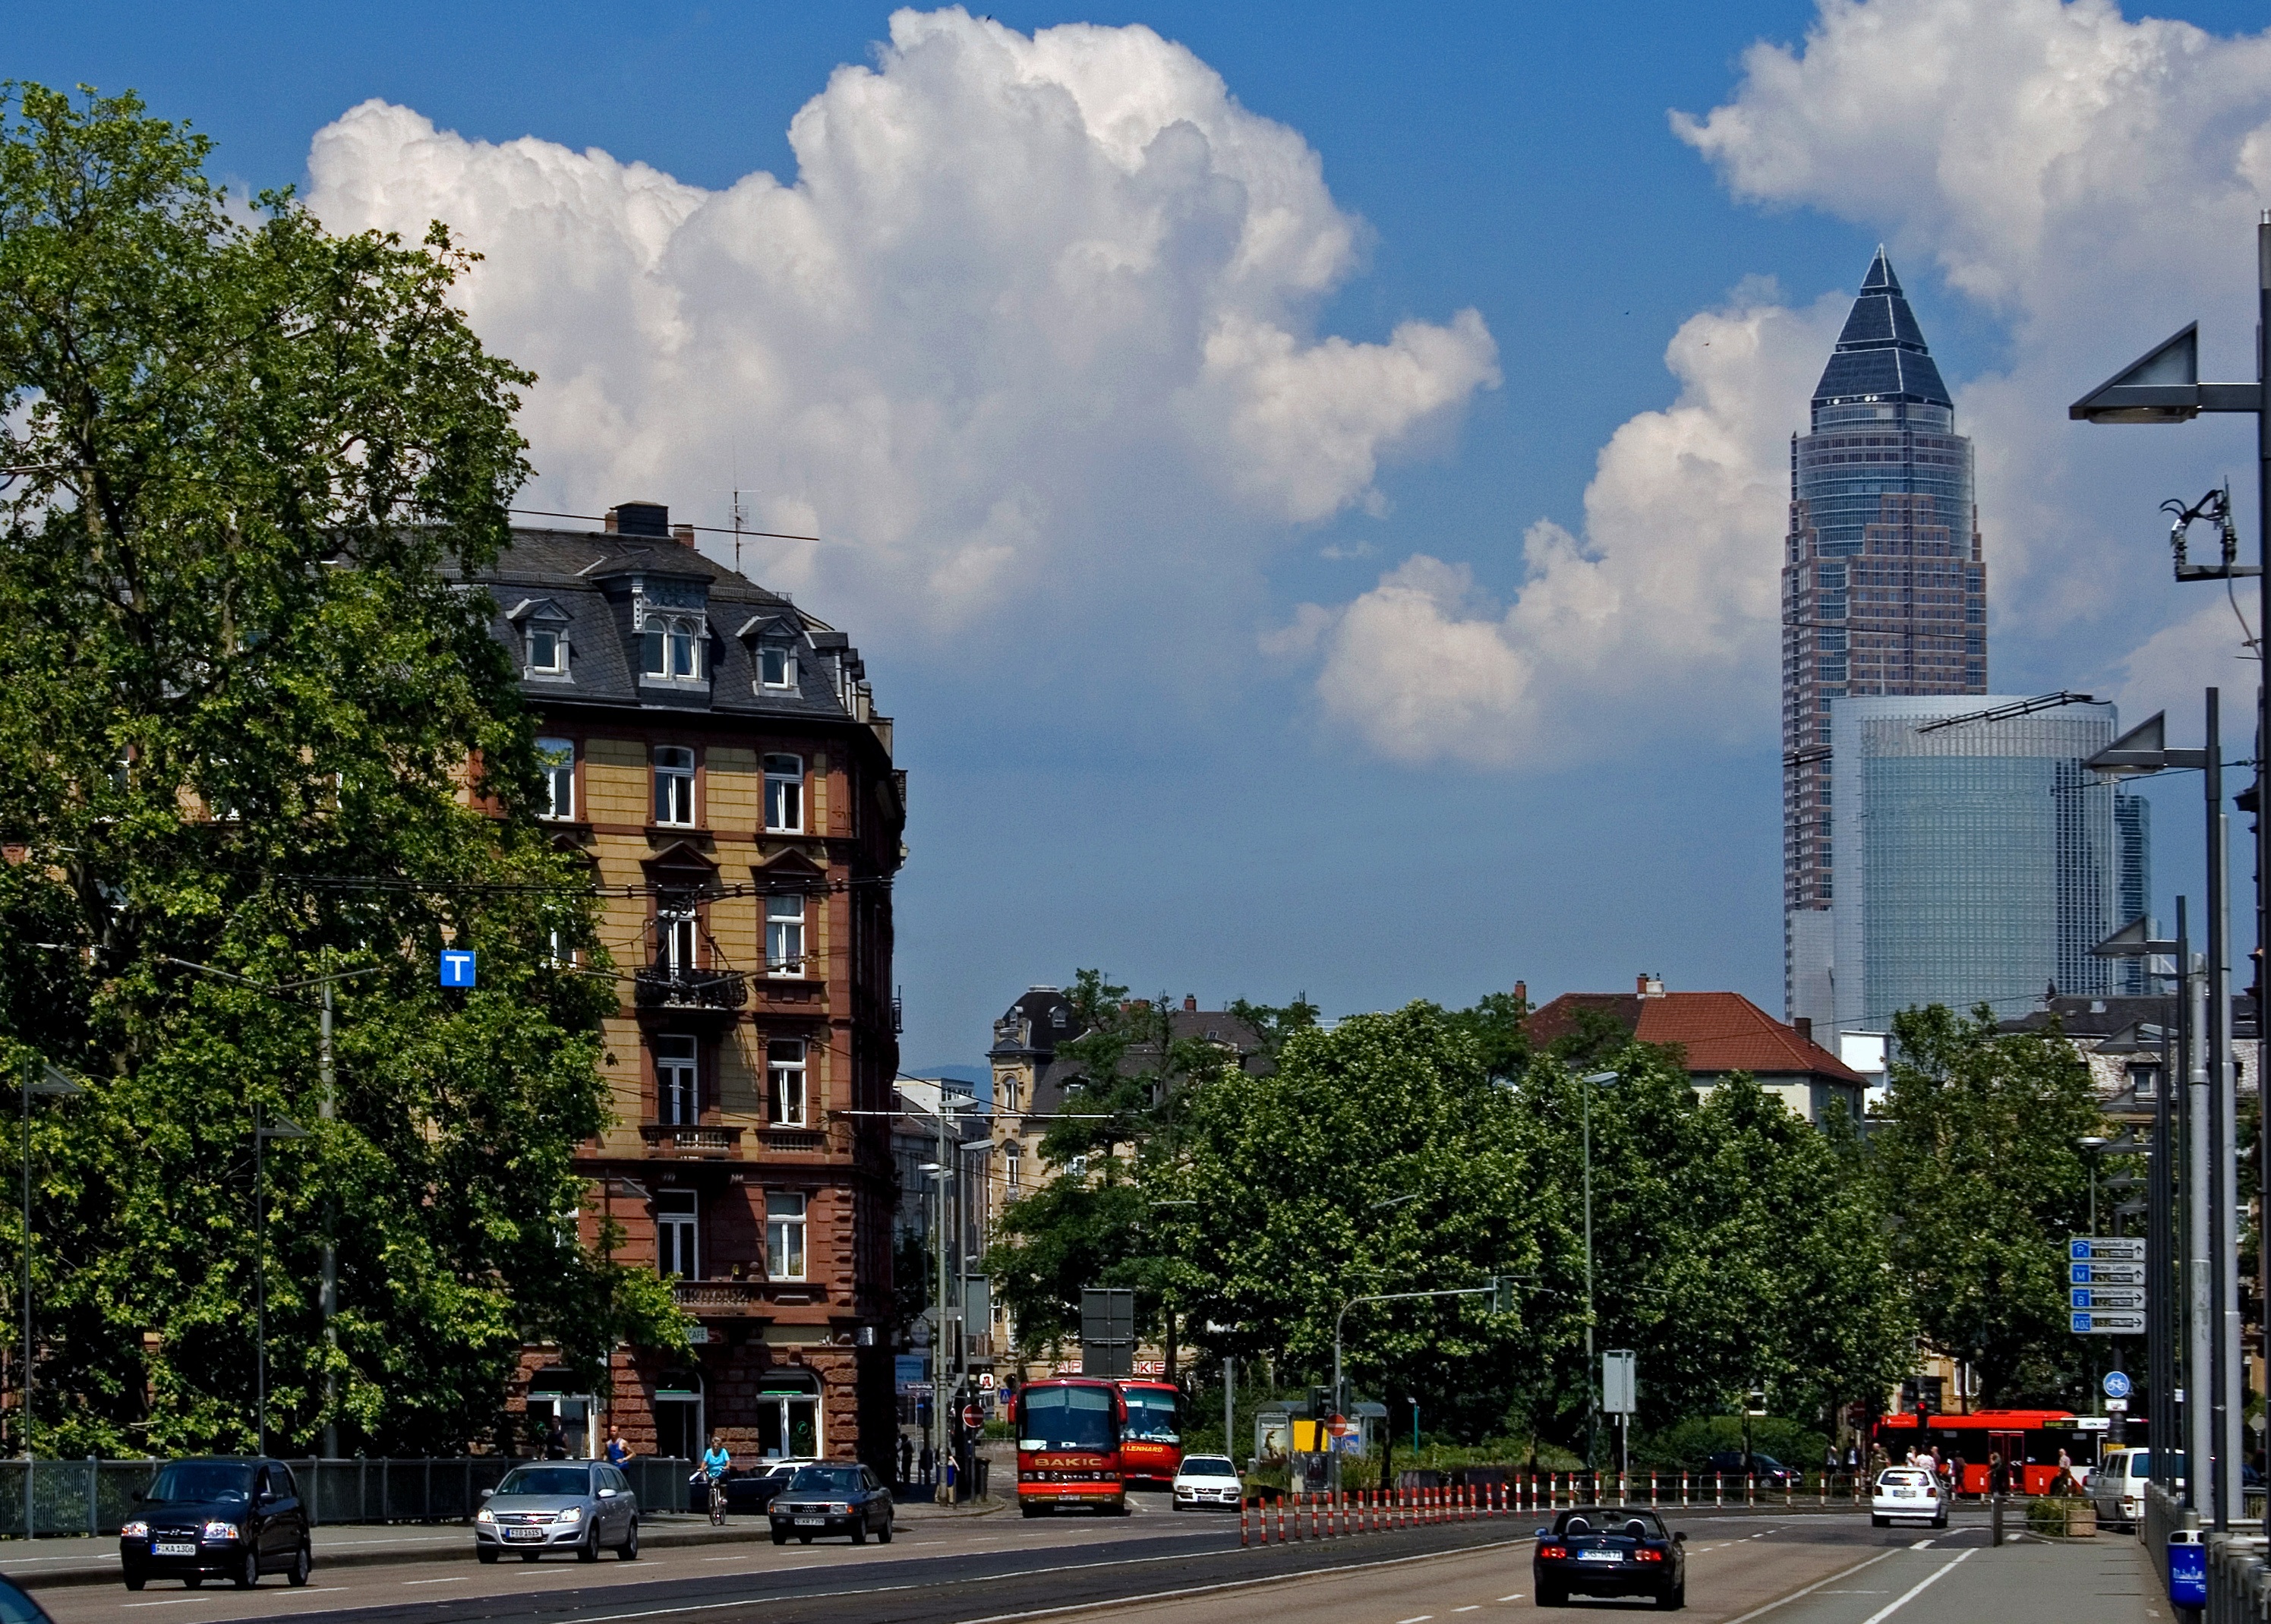
architecture, road, skyline, street, town, city, skyscraper, cityscape, downtown, transport, suburb, tower, landmark, tower block, infrastructure, frankfurt am main germany, frankfurt, messeturm, metropolis, neighbourhood, town center, urban area, residential area, human settlement, metropolitan area